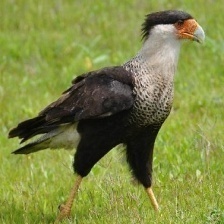
Species: CRESTED CARACARA
Scientific name: CARACARA CHERIWAY